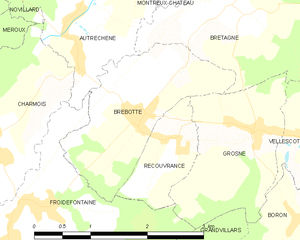
Carte des communes françaises Brebotte